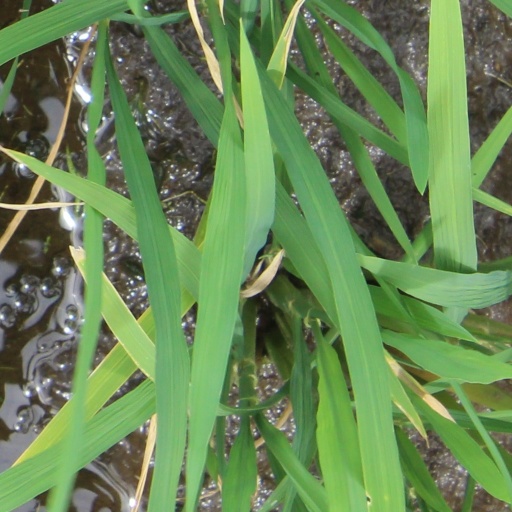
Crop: rice